Bevilacqua dynasty

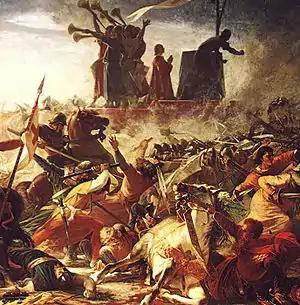
The defence of the Carroccio during the battle of Legnano (1176) by Amos Cassioli (1832–1891)

The Battle of Legnano (1176), in which the Lombard League defeated Frederick Barbarossa, took place adjacent to the Principality of Bevilacqua just outside Verona. In 1184, the Church of Saint Salvaro was given to Niccolo Bevilacqua by the Canossa family for their service and dedication against Barbarossa. Saint Salvaro of Niccolo of the Bevilacqua was situated in what was then called the county of Tarmassia which was a district of the city of Verona. An ancient document from 1184 was transcribed by Dr. G. B. Bertoli di Casaleone (October 21, 1895) that documents the transmittal of the church from the Canossa family to Niccolo Bevilacqua. In the northeast wall of the church, an engraved stone documents that the church was built by Contessa Matelda Canossa in 1118.